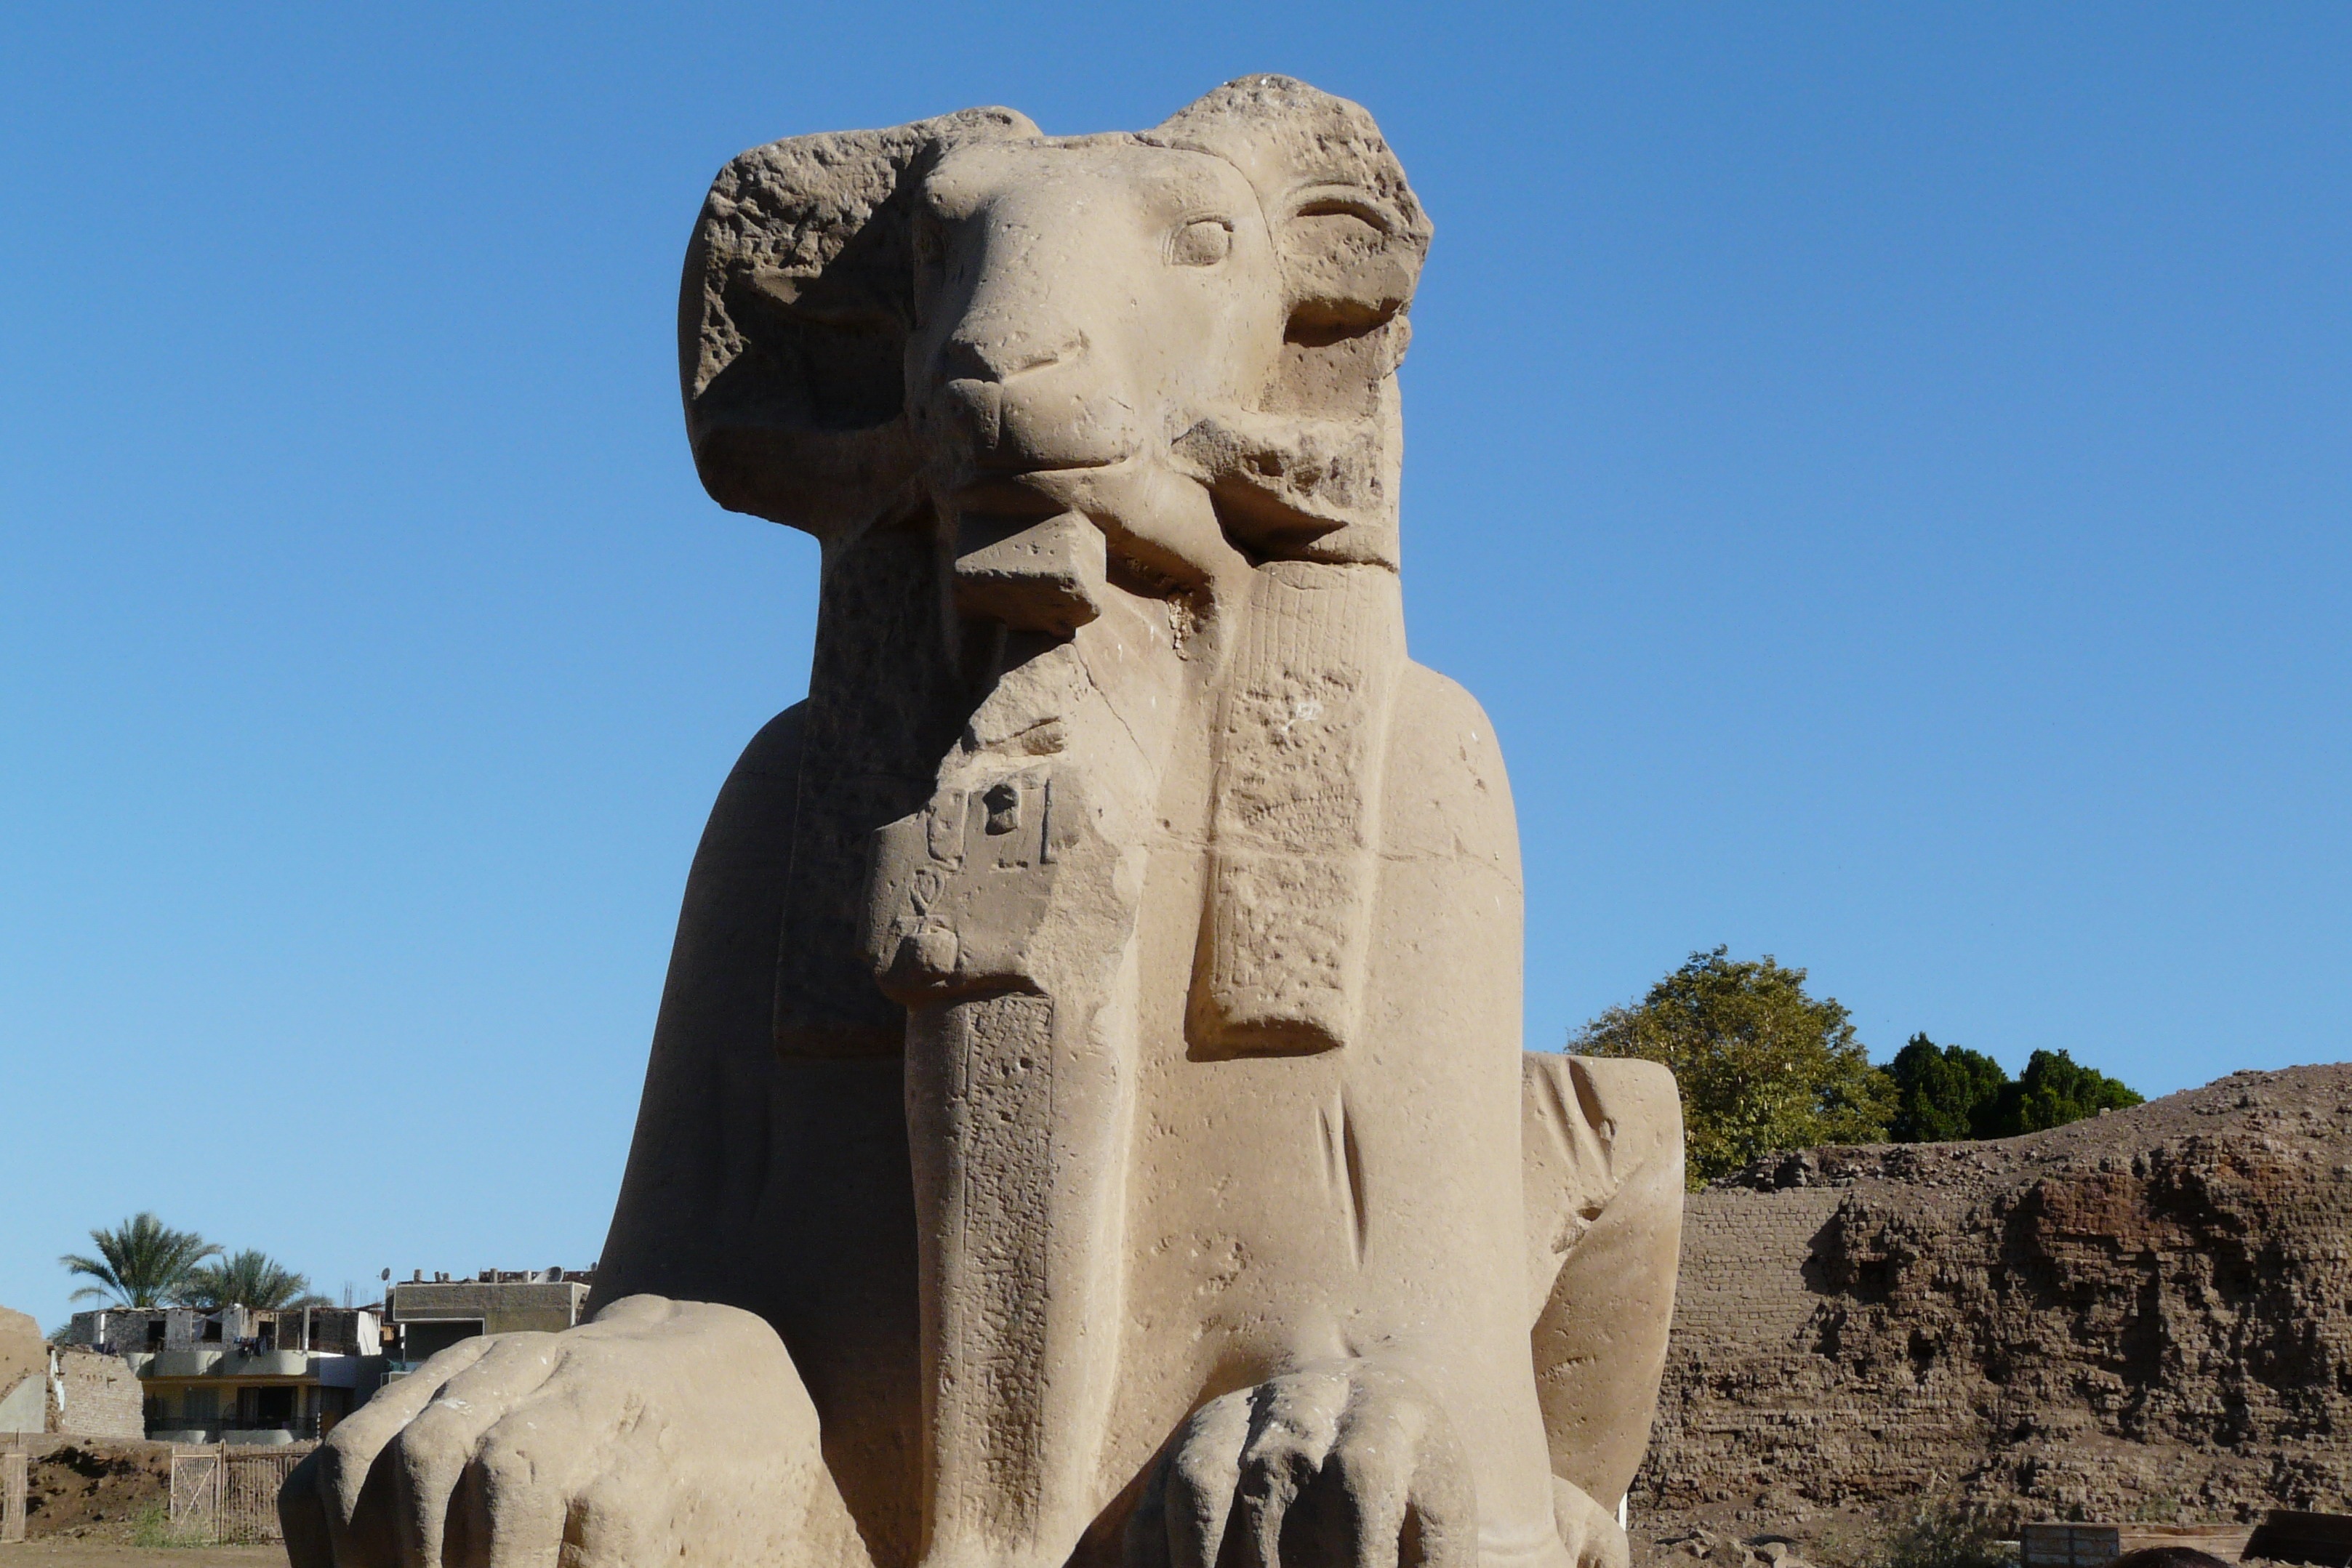
sand, rock, monument, formation, statue, egypt, sculpture, art, temple, badlands, carving, karnak, monolith, ancient times, stone carving, ancient history